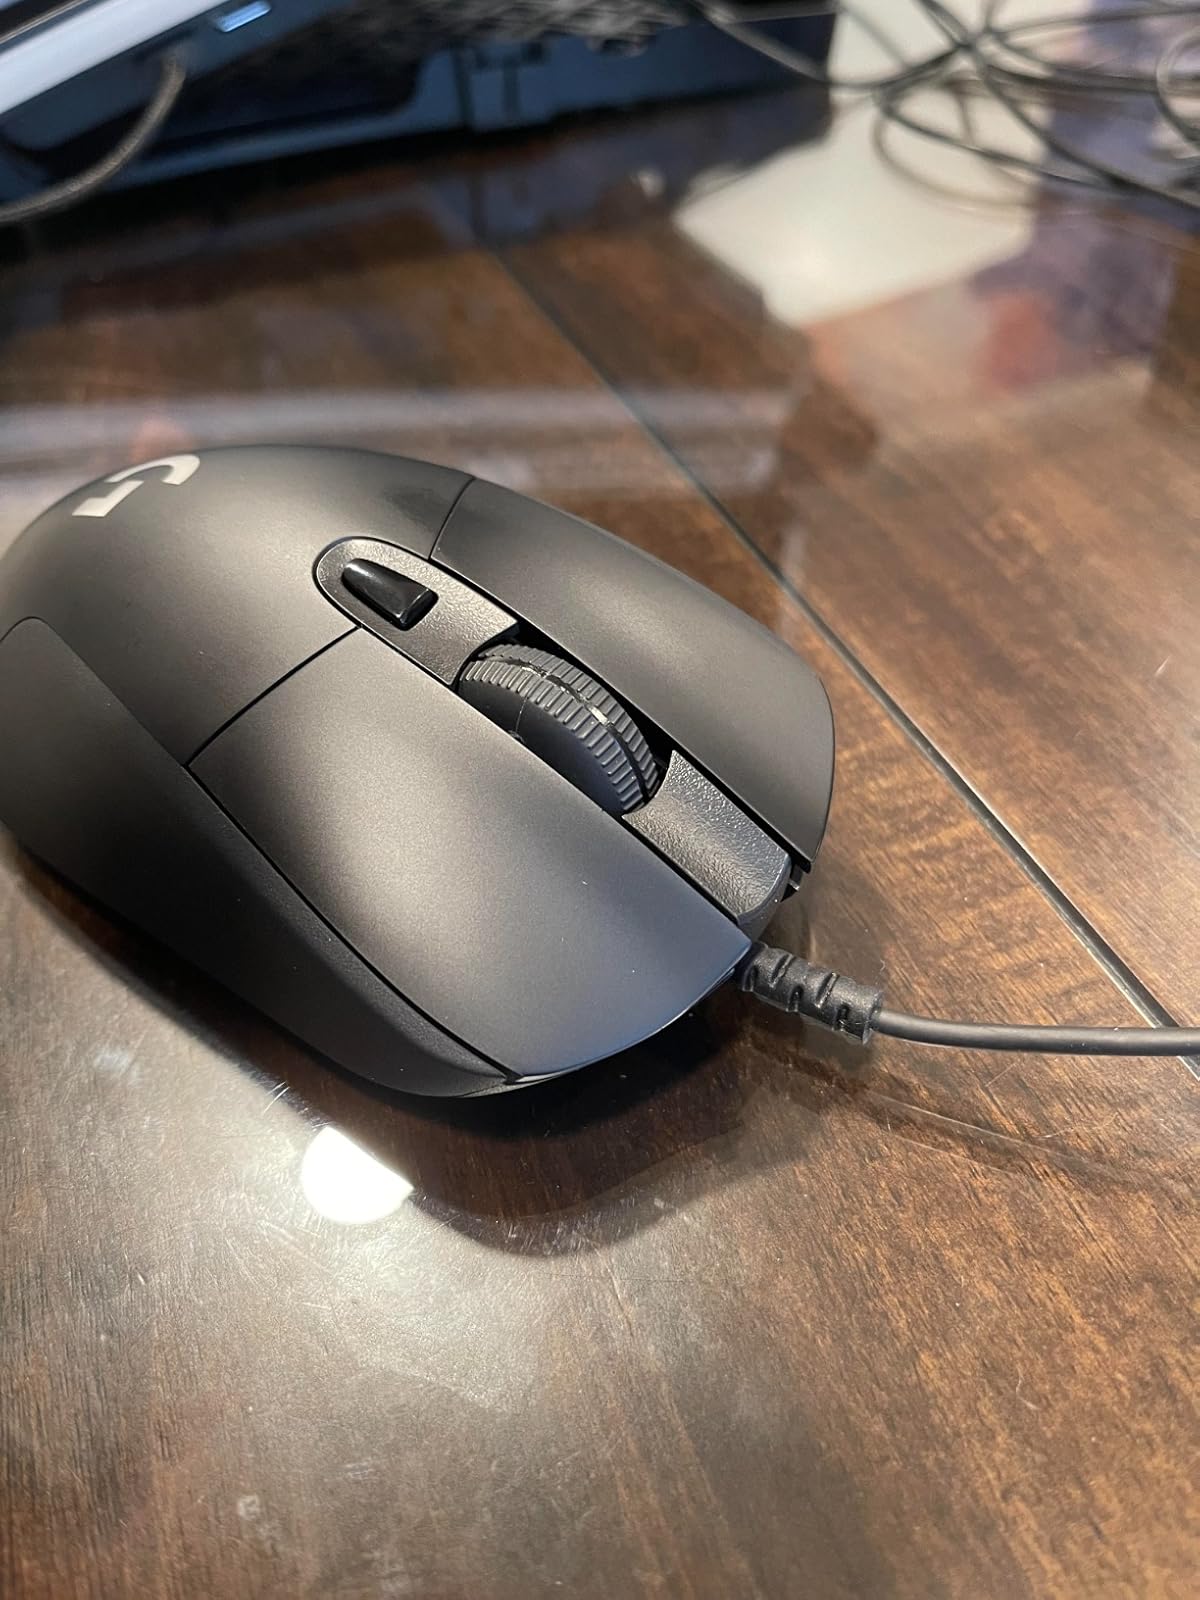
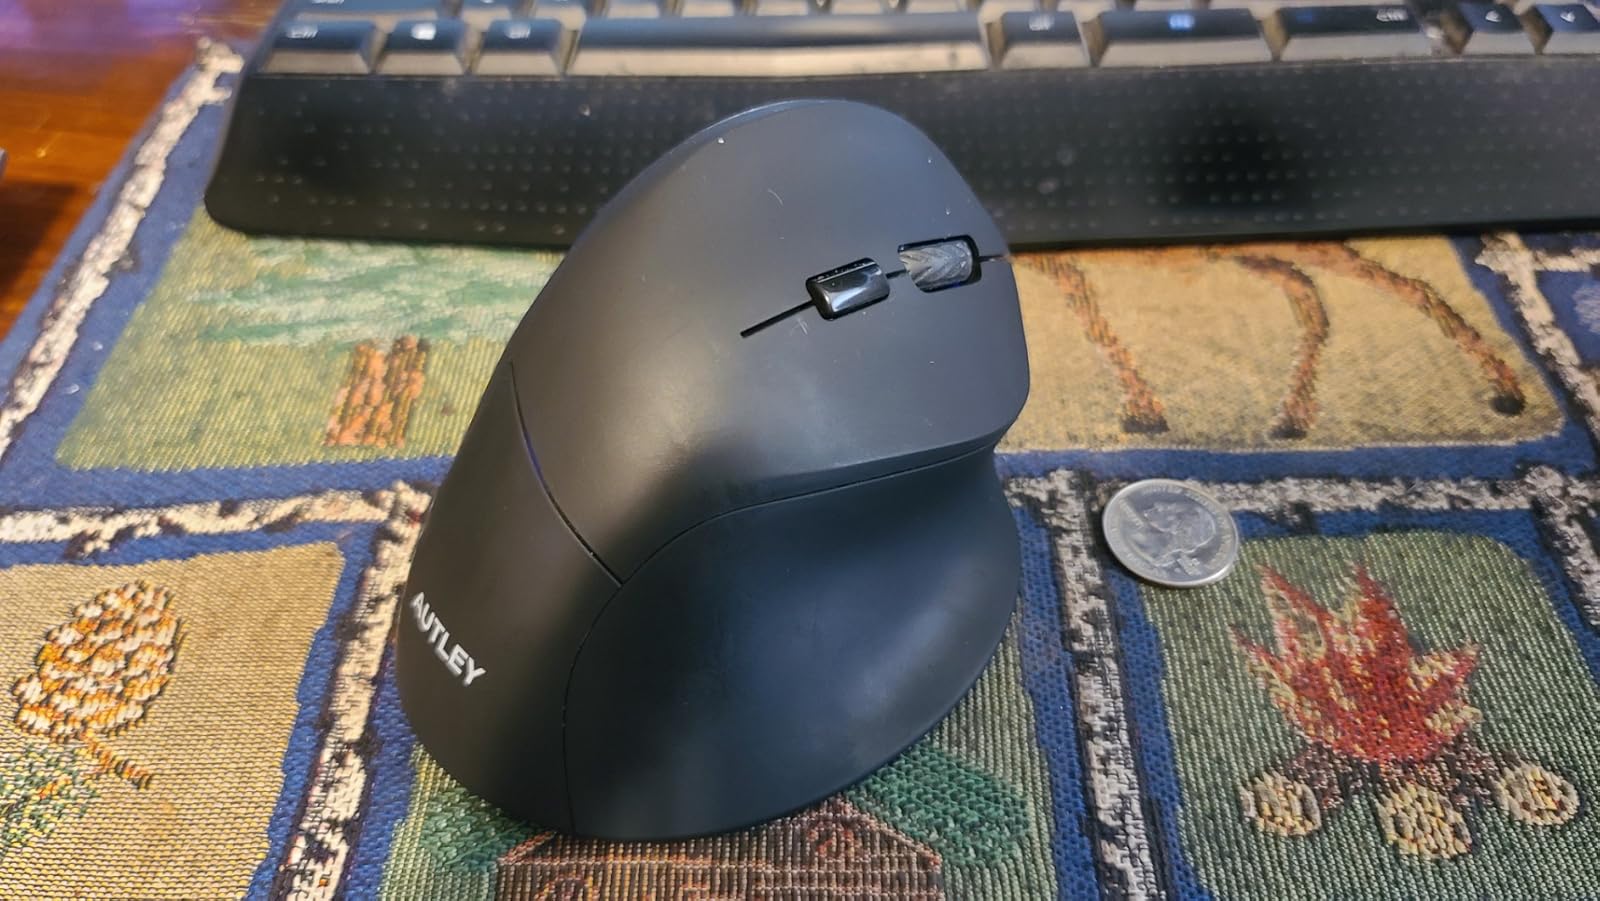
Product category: mouse
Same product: no